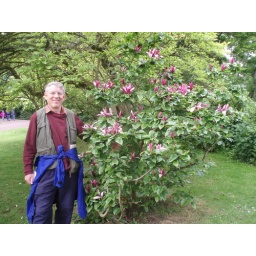
Norman and a young magnolia tree in Dunster castle gardens